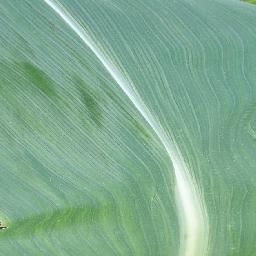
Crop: corn
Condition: (maize)_healthy